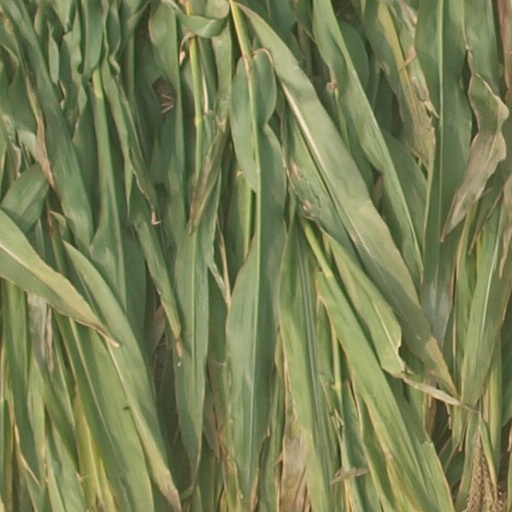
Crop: maize; corn